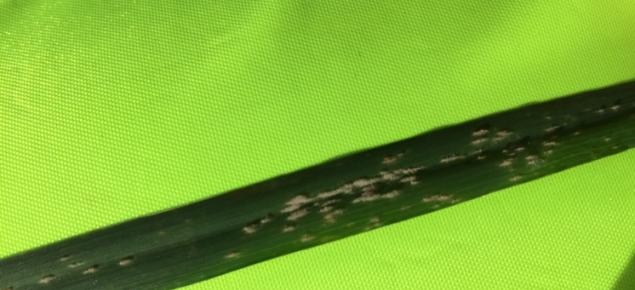
Plant: Wheat
Disease: wheat powdery mildew